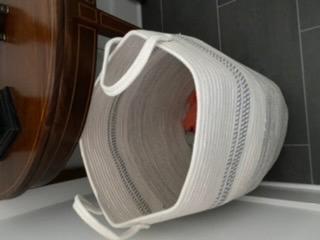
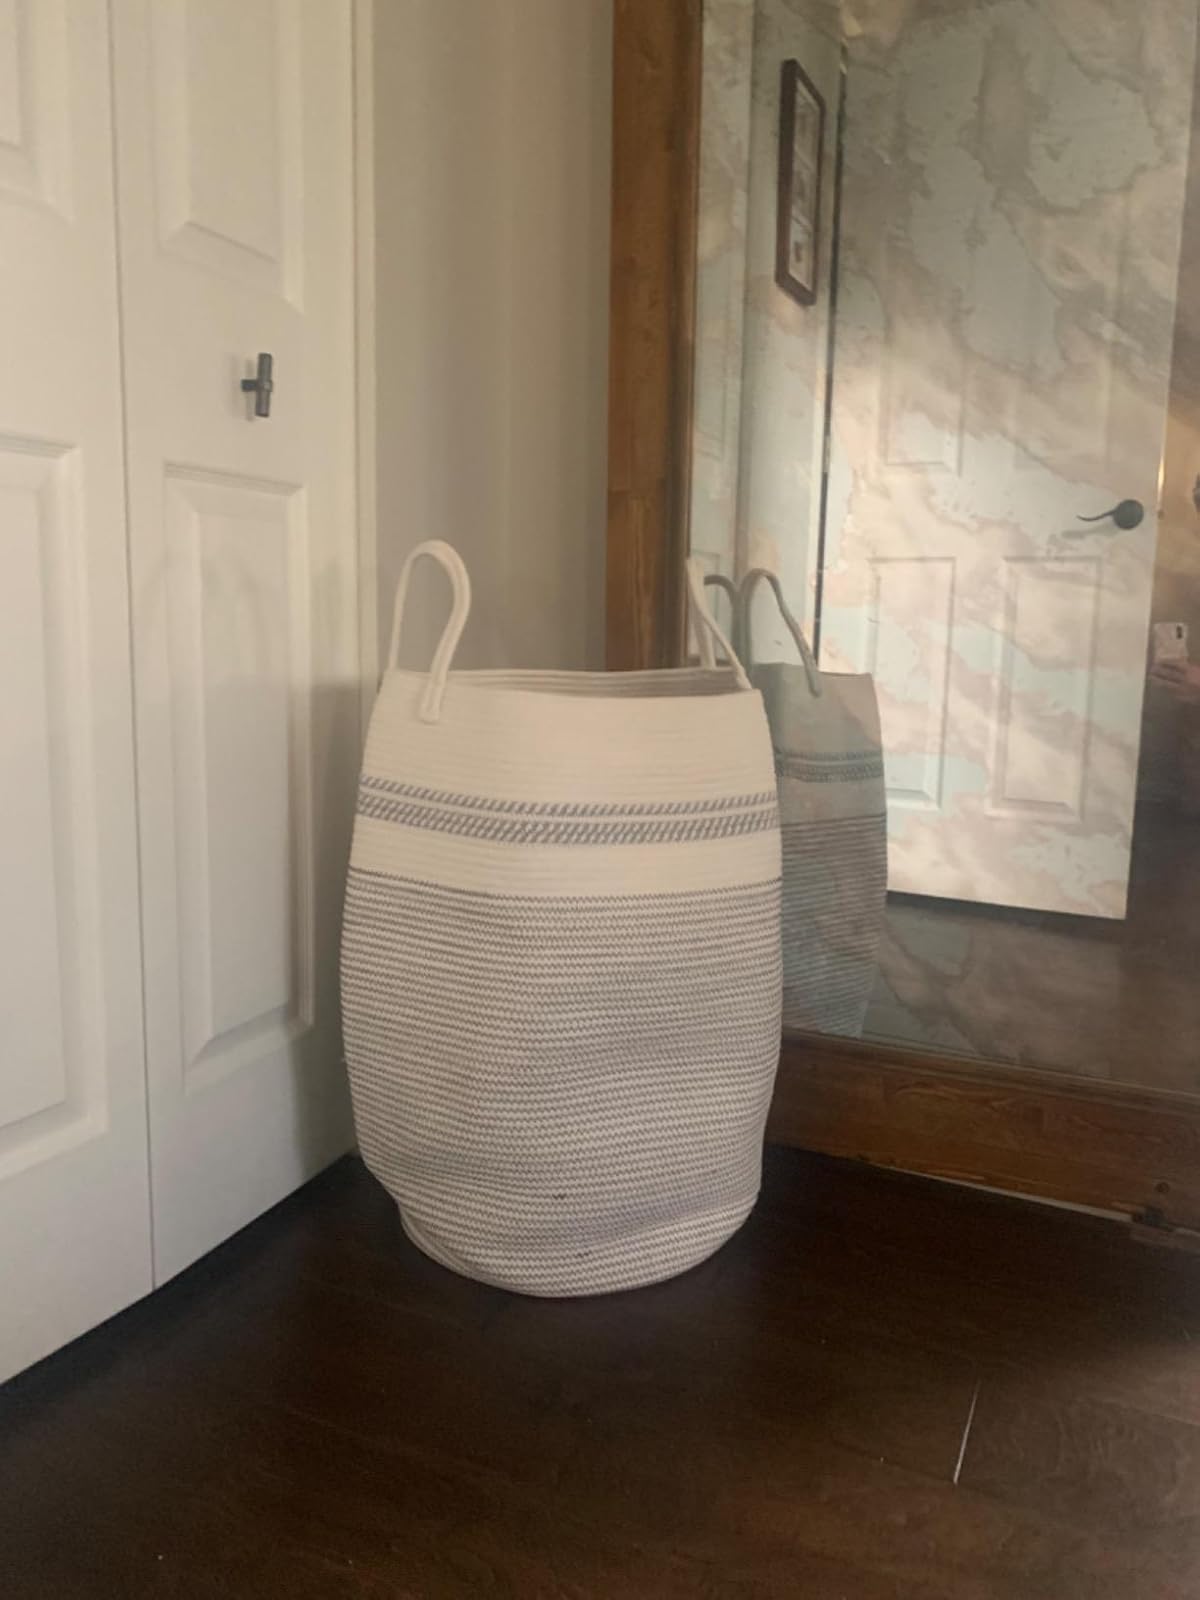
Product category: items_hamper
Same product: yes